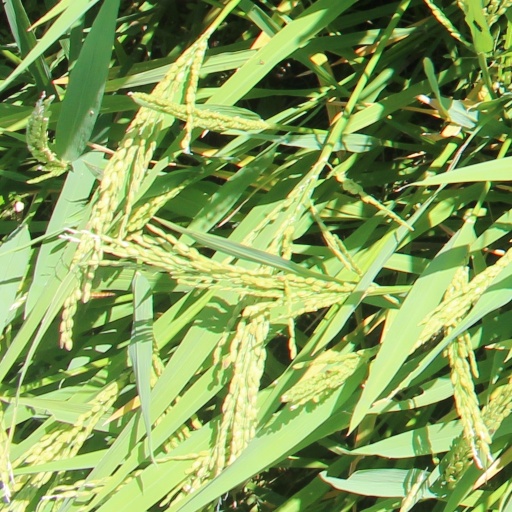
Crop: rice